Screen burn-in

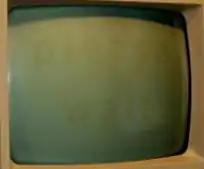
Burn-in on a monitor, when severe as in this "please wait" message, is visible even when the monitor is switched off.

Screen burn-in, image burn-in, ghost image, or shadow image, is a permanent discoloration of areas on an electronic visual display such as a cathode-ray tube (CRT) in an older computer monitor or television set. It is caused by cumulative non-uniform use of the screen.